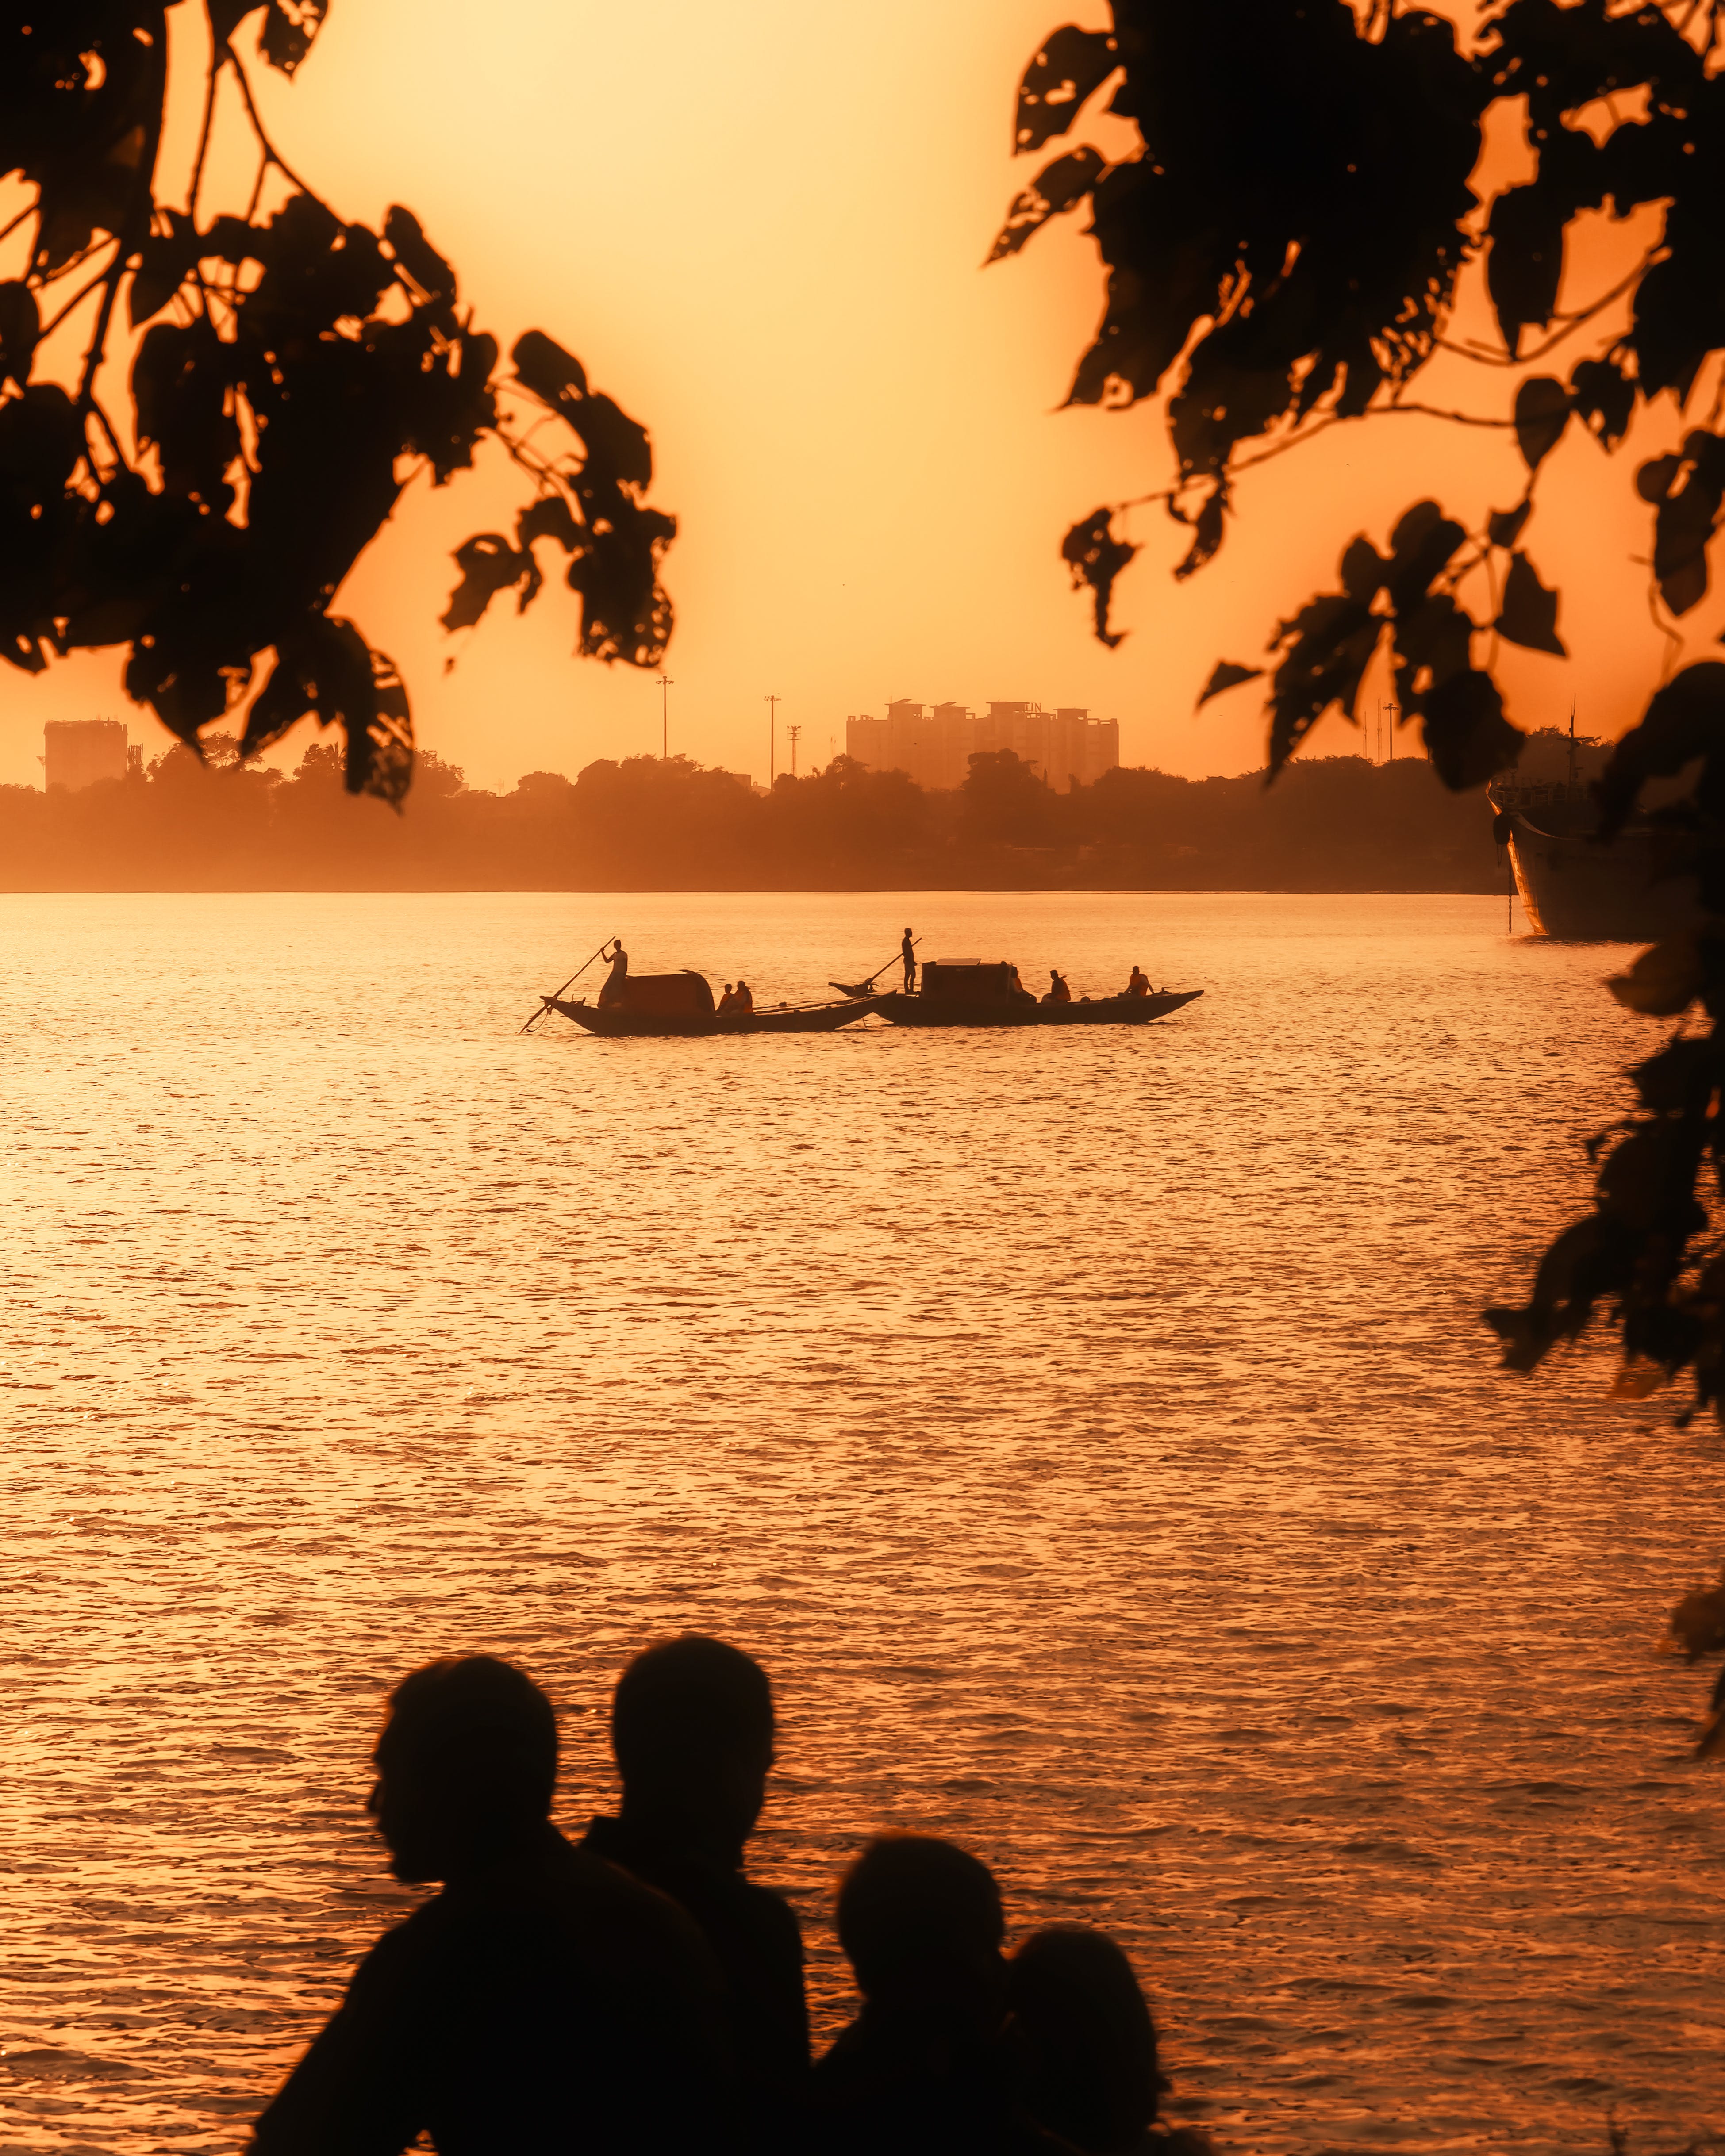
natural, water, sky, boat, daytime, photograph, afterglow, light, nature, dusk, tree, natural landscape, orange, sunlight, sunset, red sky at morning, body of water, lake, sunrise, sun, astronomical object, cloud, atmospheric phenomenon, bank, People in nature, horizon, travel, heat, watercraft, morning, leisure, summer, landscape, waterway, Tints and shades, calm, shore, beauty, backlighting, happy, reflection, evening, boats and boating equipment and supplies, coast, beach, dawn, ship, ocean, tropics, sound, stock photography, tourism, reservoir, vacation, lake district, silhouette, loch, arecales, bay, sea, water transportation, wave, inlet, rock, river, photography